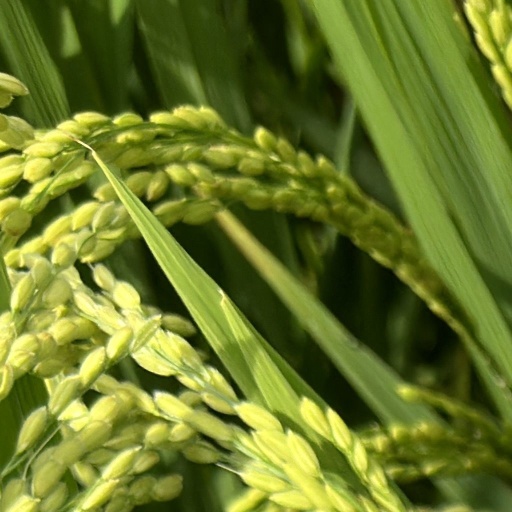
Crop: rice